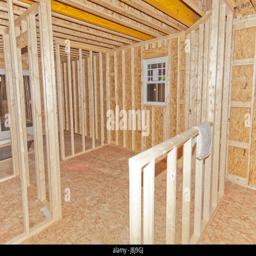
framing the walls on a new home